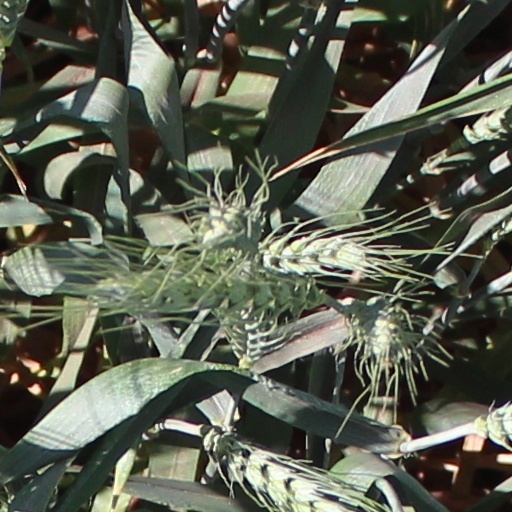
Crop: wheat